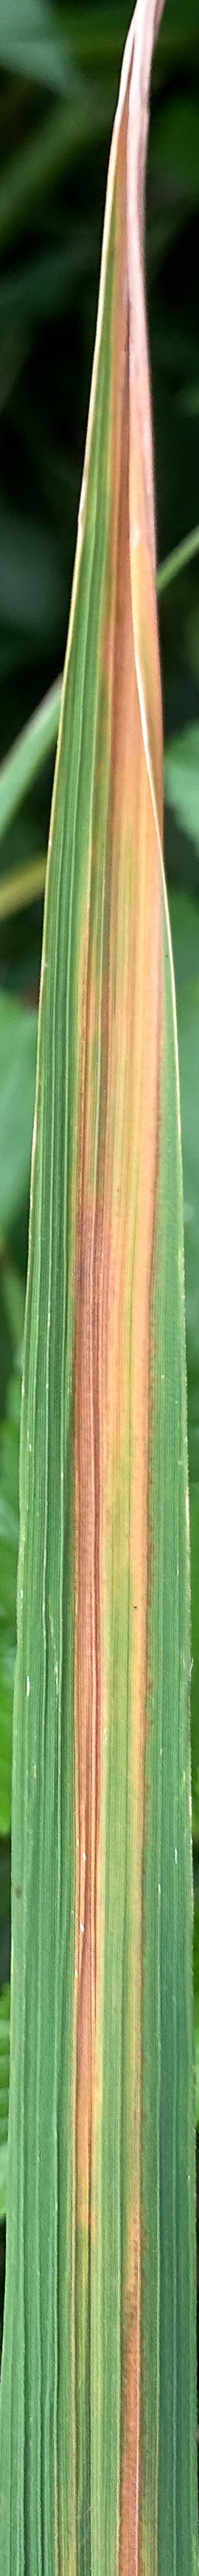
Nhãn: K